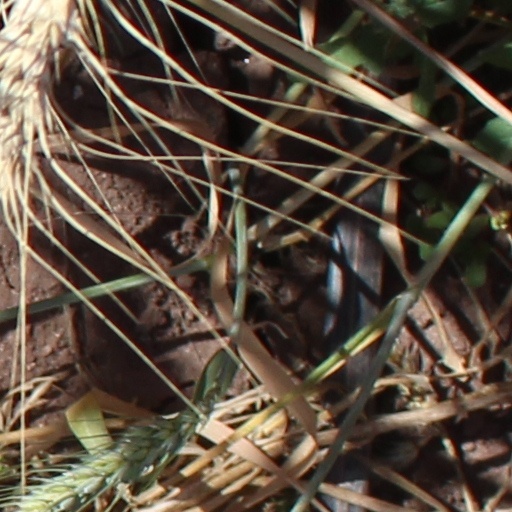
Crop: wheat